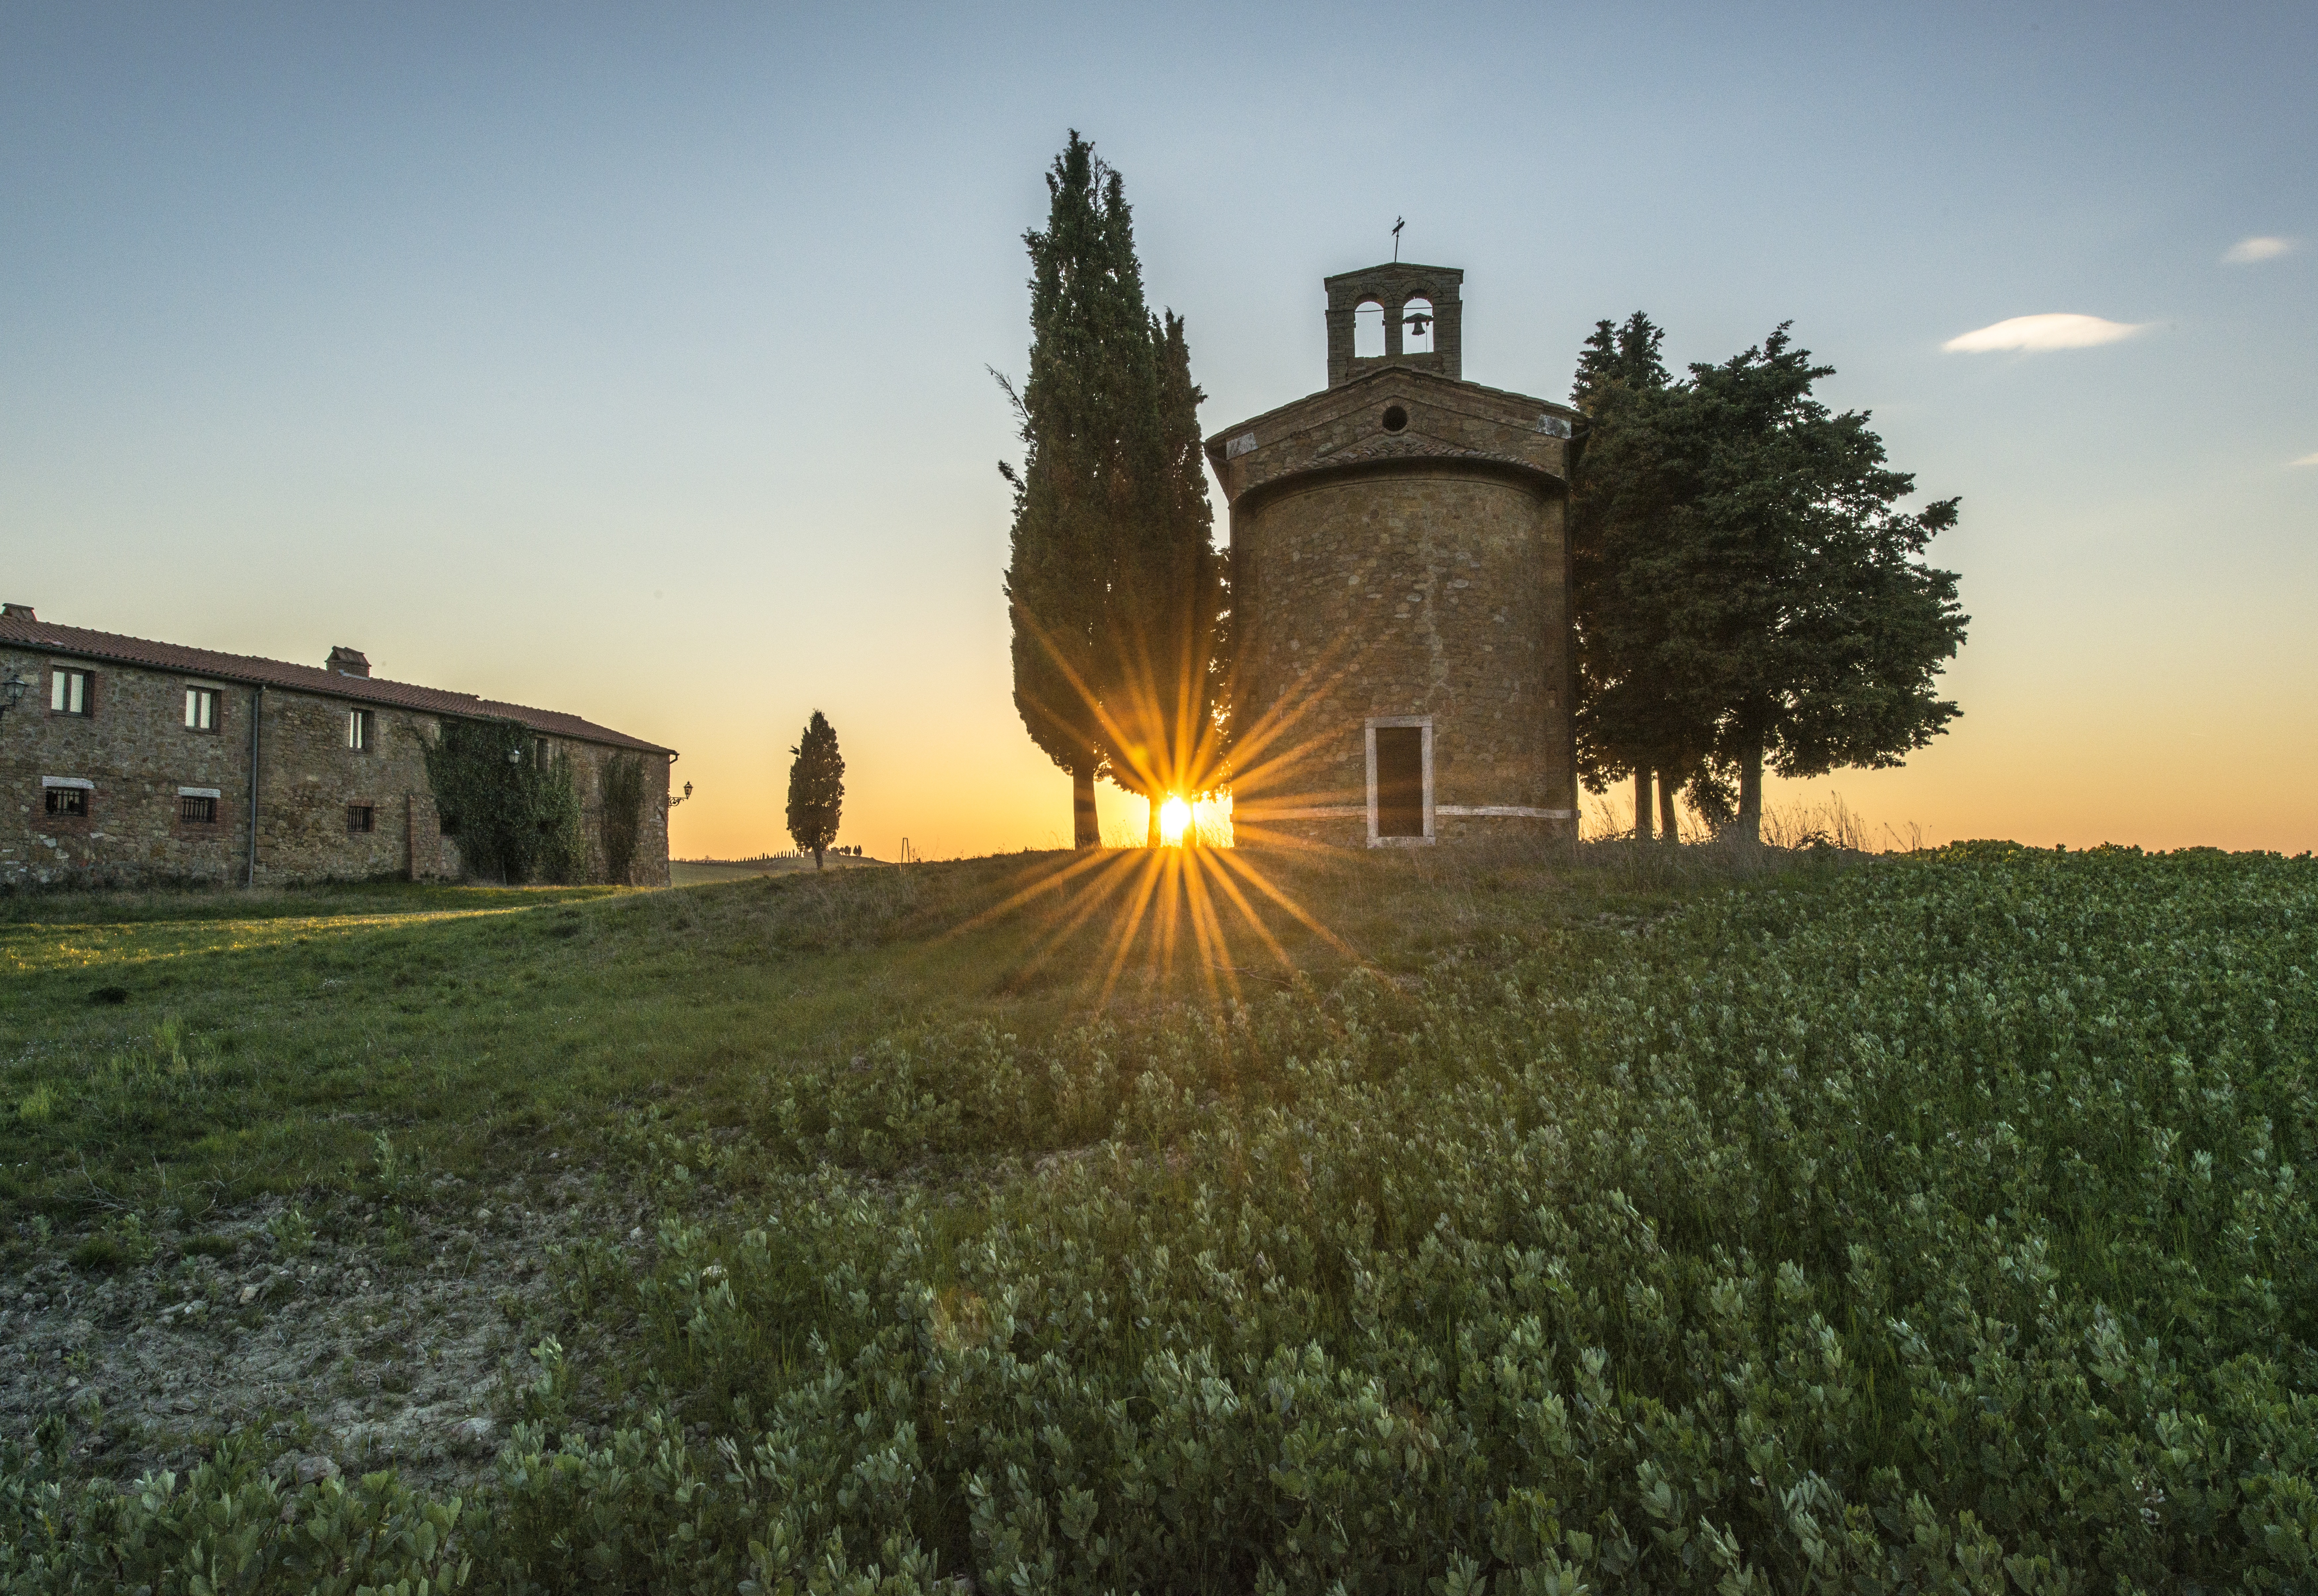
landscape, tree, grass, plant, sky, sunset, field, farm, meadow, house, sunlight, morning, building, chateau, dawn, village, evening, castle, italy, tuscany, facade, chapel, agriculture, cool image, grassland, estate, cool photo, rural area, historic site, grass family, computer wallpaper